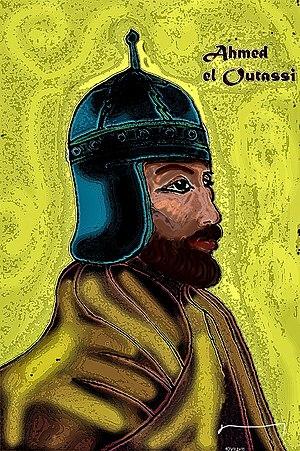
Le Maroc, ou depuis 1957, en forme longue le royaume du Maroc, autrefois l'Empire chérifien, est un État unitaire régionalisé situé en Afrique du Nord. Son régime politique est une monarchie constitutionnelle. Sa capitale est Rabat et sa plus grande ville Casablanca.
Abû al-`Abbâs Ahmad ben Muhammad ou Ahmed al-Wattassi succède à son père Mohammed al-Burtuqâlî en 1526 comme sultan watasside bien que son oncle Abû Hasûn `Alî lui conteste le trône un moment.